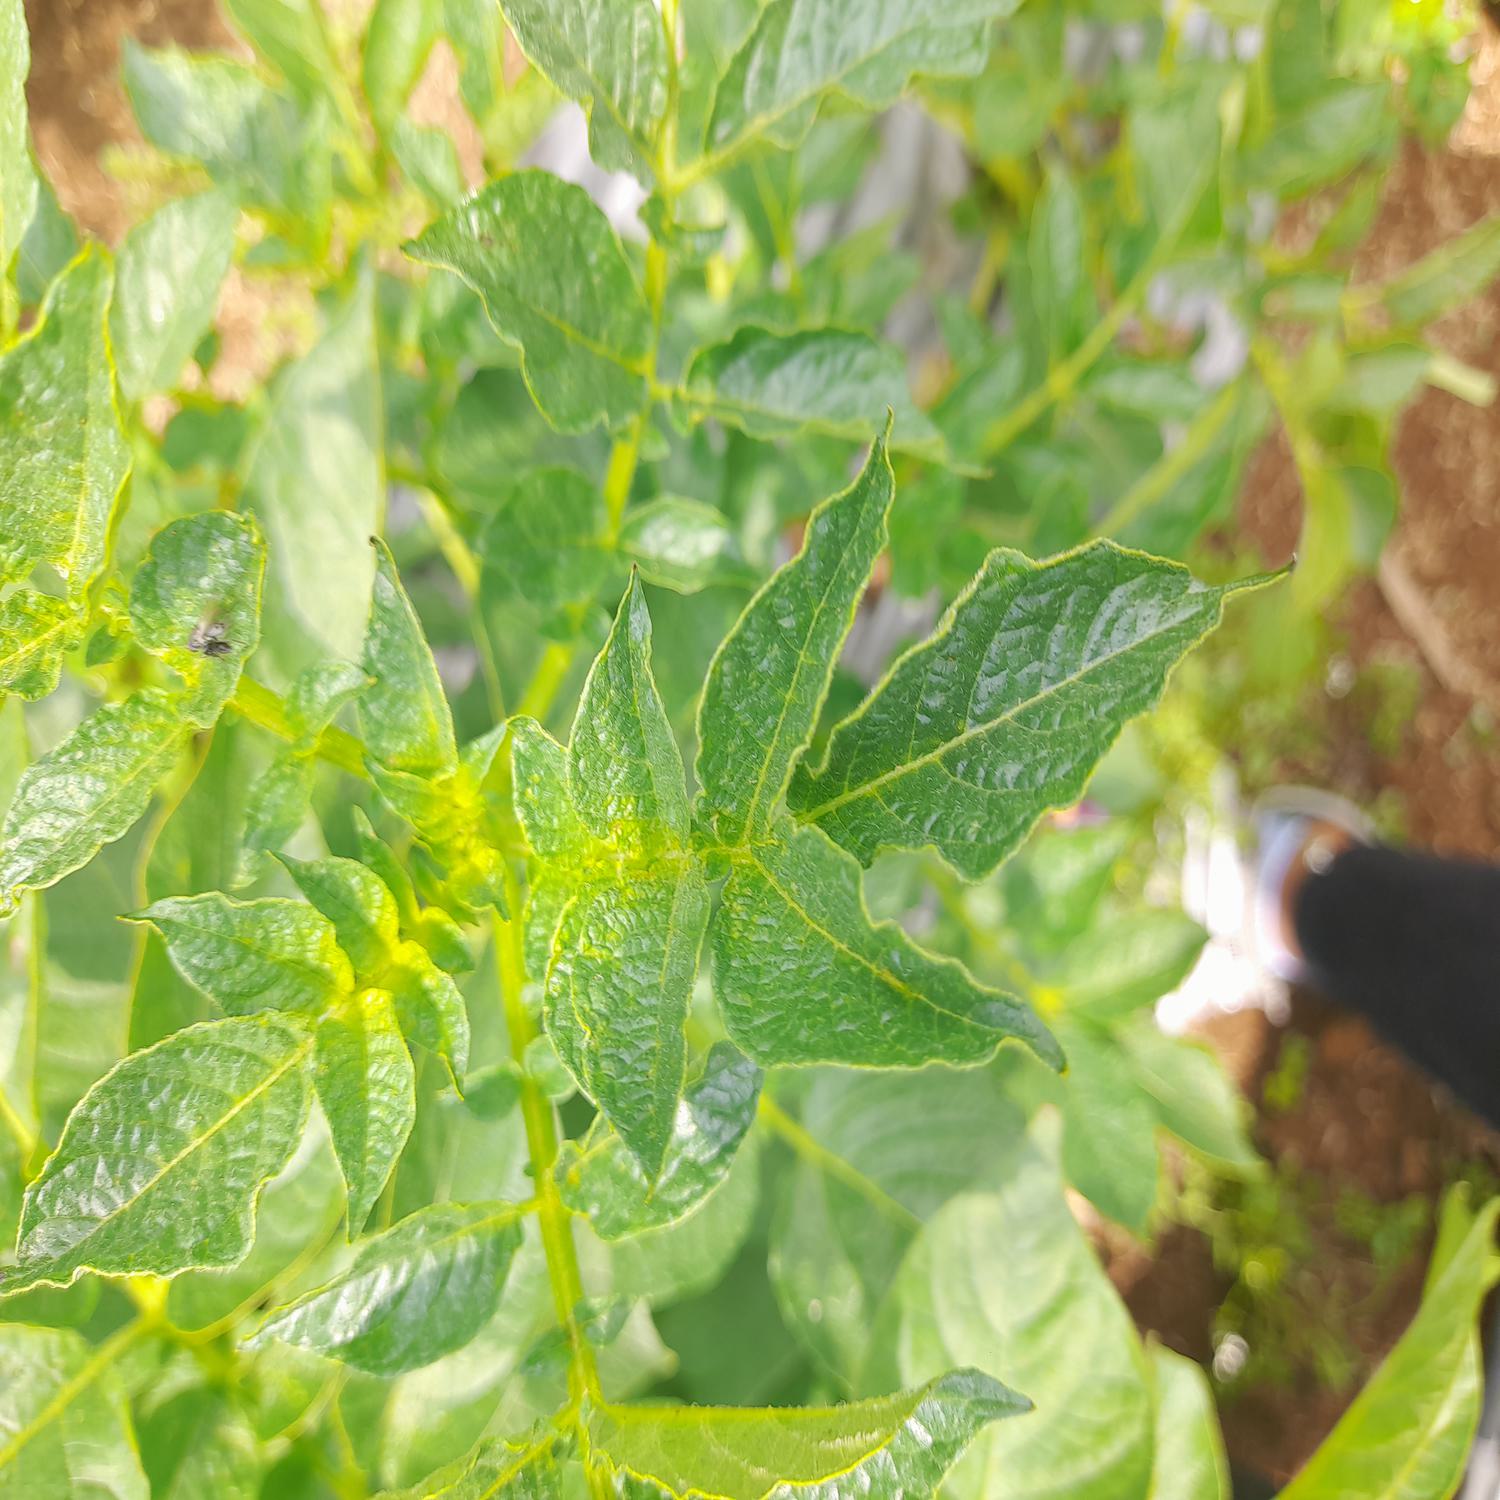
Etiqueta: Virus